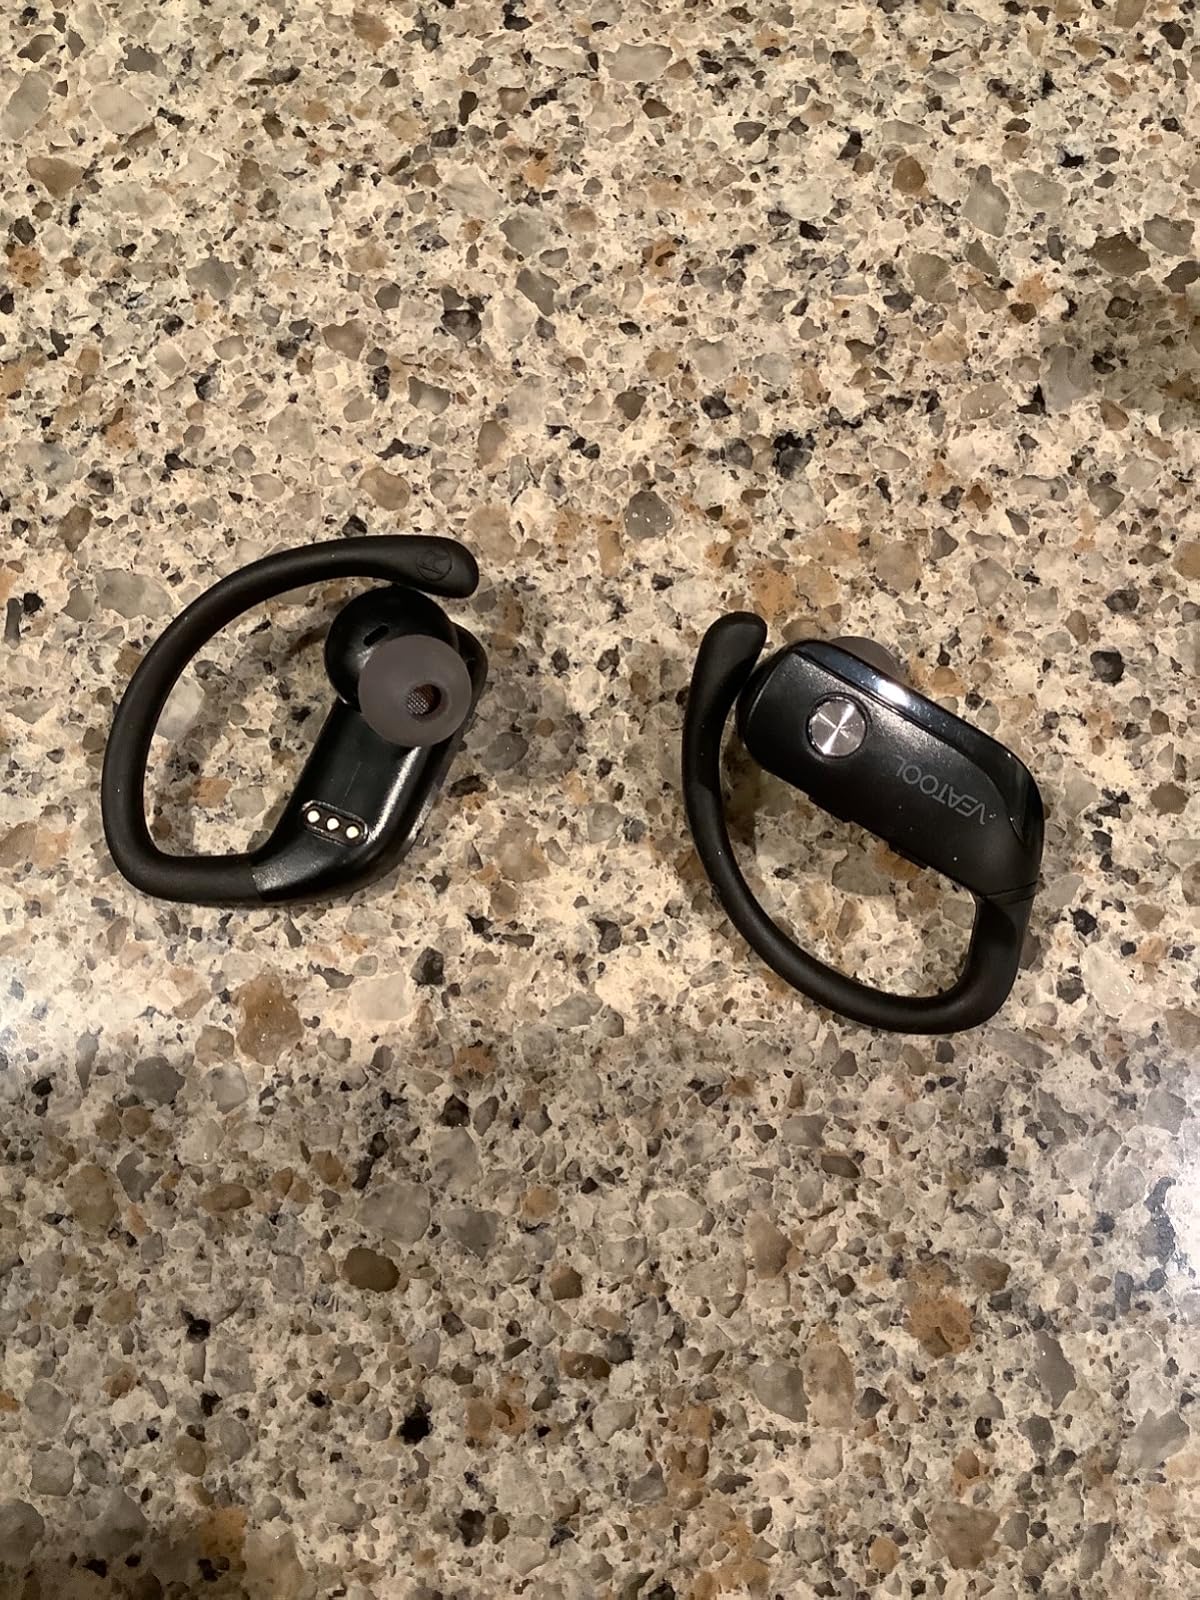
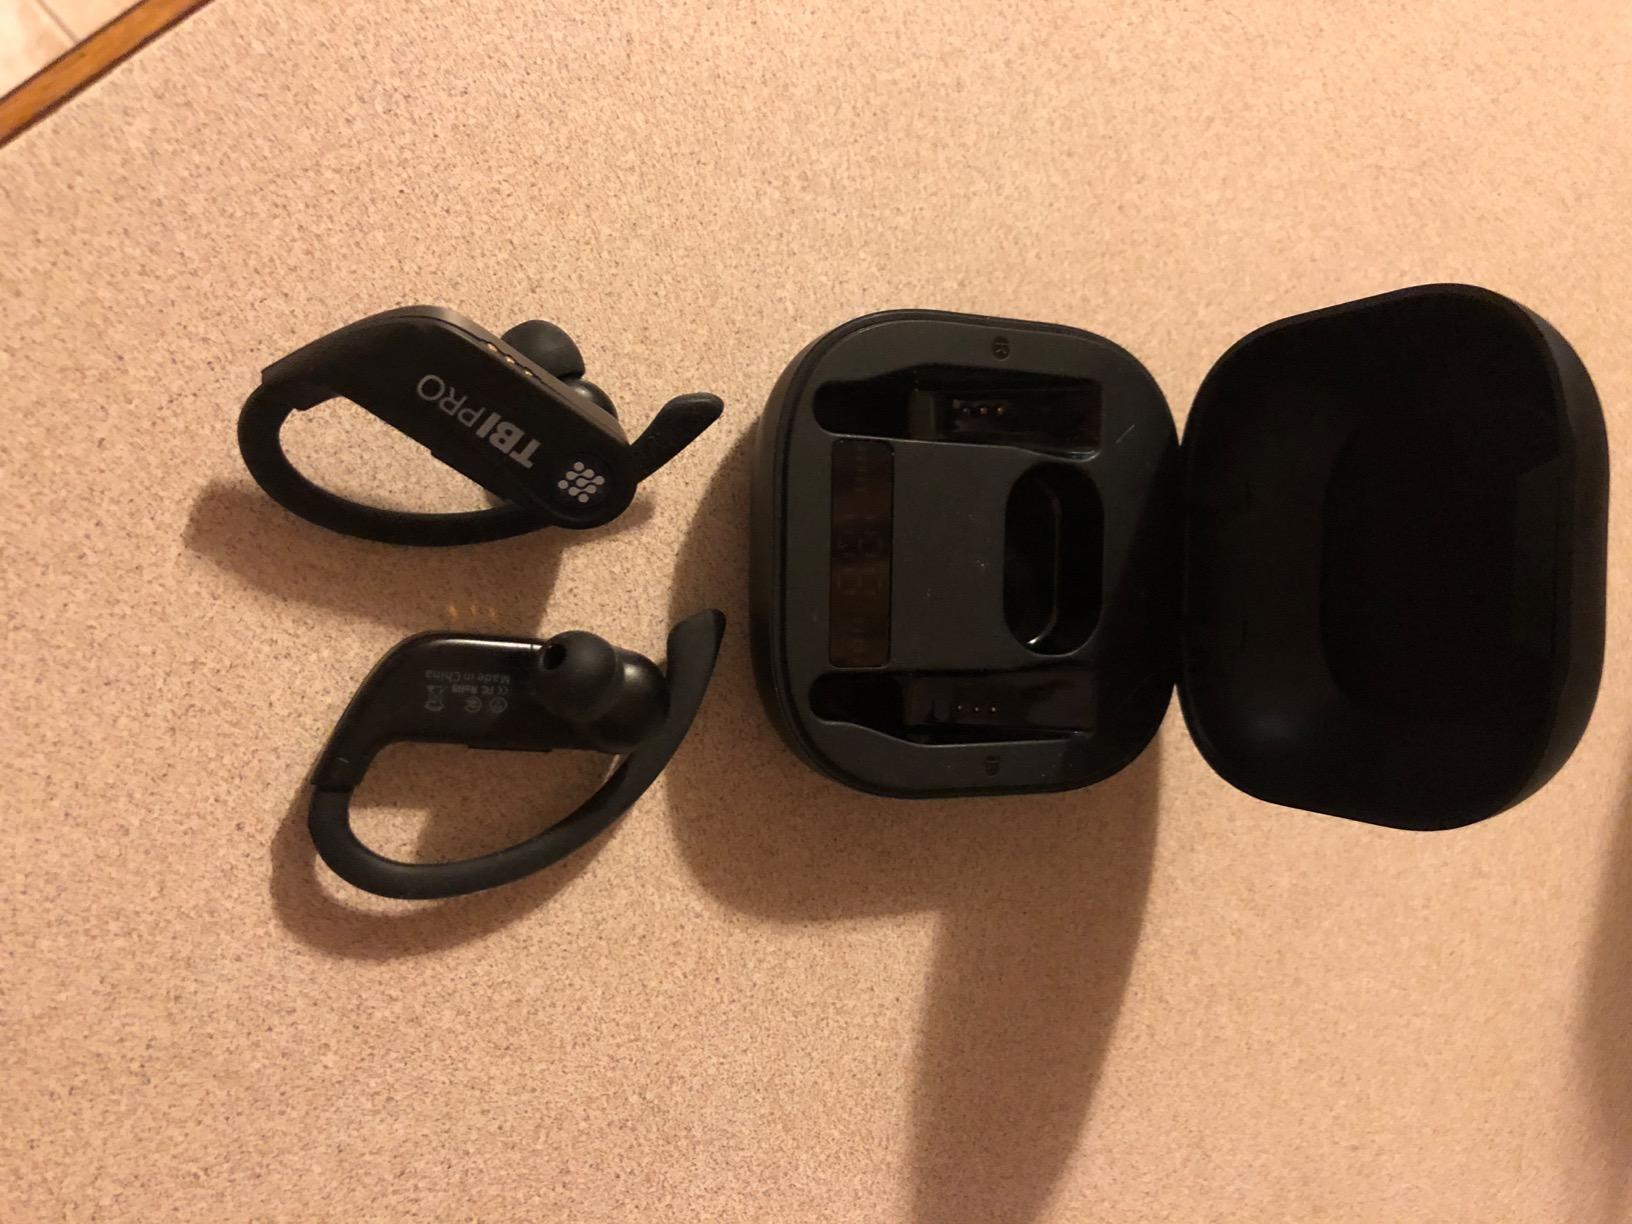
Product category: earbuds
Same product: no